Music of South Africa

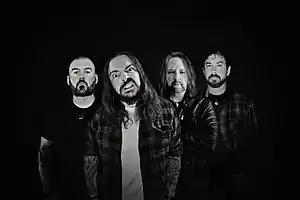
Rock band Seether

Afrikaans music was primarily influenced by Dutch folk styles, along with French and German influences, in the early twentieth century. Zydeco-type string bands led by a concertina were popular, as were elements of American country music, especially Jim Reeves. The most prolific composers of "tiekie draai" Afrikaans music were lyricist Anton De Waal who wrote many hit songs with songwriters, pianist Charles Segal ("Hey Babariebab Se Ding Is Vim", "Kalkoenjie", "Sy Kom Van Kommetjie" and many others) and accordionist, Nico Carstens. Bushveld music based on the Zulu were reinterpreted by such singers as Marais and Miranda. Melodramatic and sentimental songs called "trane trekkers" (tearjerkers) were especially common. In 1973, a country music song won the coveted SARI Award (South African Music Industry) for the Song of the Year – "My Children, My Wife" was written by renowned South African composer Charles Segal and lyricist Arthur Roos. In 1979 the South African Music scene changed from the Tranetrekkers to more lively sounds and the introduction of new names in the market with the likes of Anton Goosen, David Kramer (singer), Koos du Plessis, Fanie de Jager, Flaming Victory and Laurika Rauch. Afrikaans music is currently one of the most popular and best selling industries on the South African music scene.